Pat Butcher

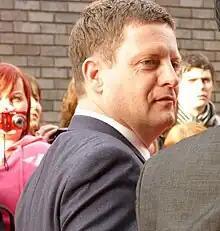
Executive Producer Bryan Kirkwood ("pictured") stated that St. Clement's departure would be a "fitting" storyline.

On 7 July 2011, it was announced that St. Clement had quit "EastEnders". The actress revealed that she wanted to try other things, saying "I have enjoyed 25 and a half wonderful years in "EastEnders" creating the character of Pat but feel it's time to hang up her earrings. Leaving the "EastEnders" 'family' will be akin to a bereavement. But I'm looking forward to the other work and life opportunities that I will have the time to pursue." Pat would leave later that year, and executive producer Bryan Kirkwood said her departure would be a "fitting" storyline. Pat's son David Wicks returned for her departure storyline.